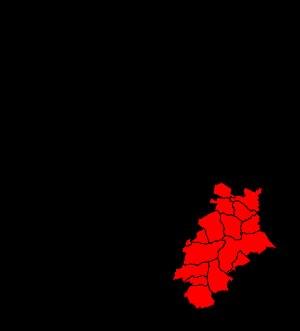
Buno-Bonnevaux est une commune française située à cinquante-six kilomètres au sud-est de Paris dans le département de l'Essonne en région Île-de-France.